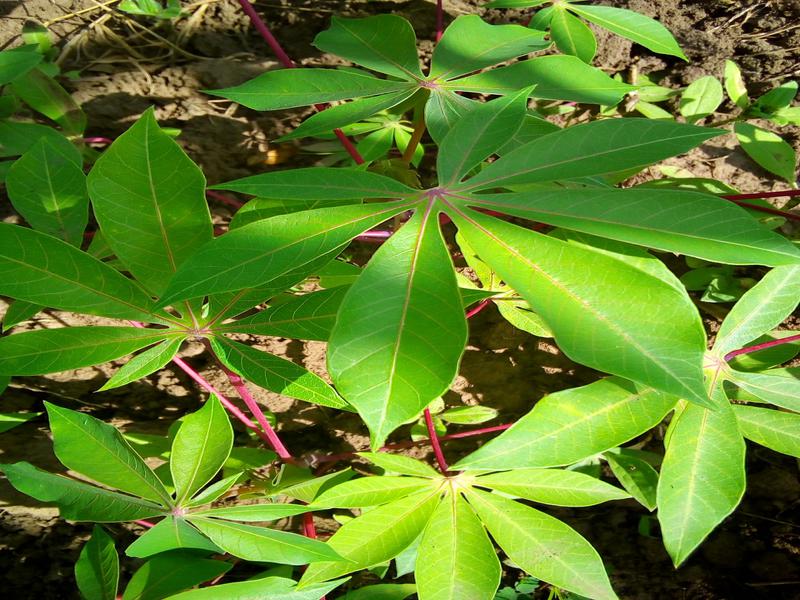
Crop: cassava
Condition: healthy